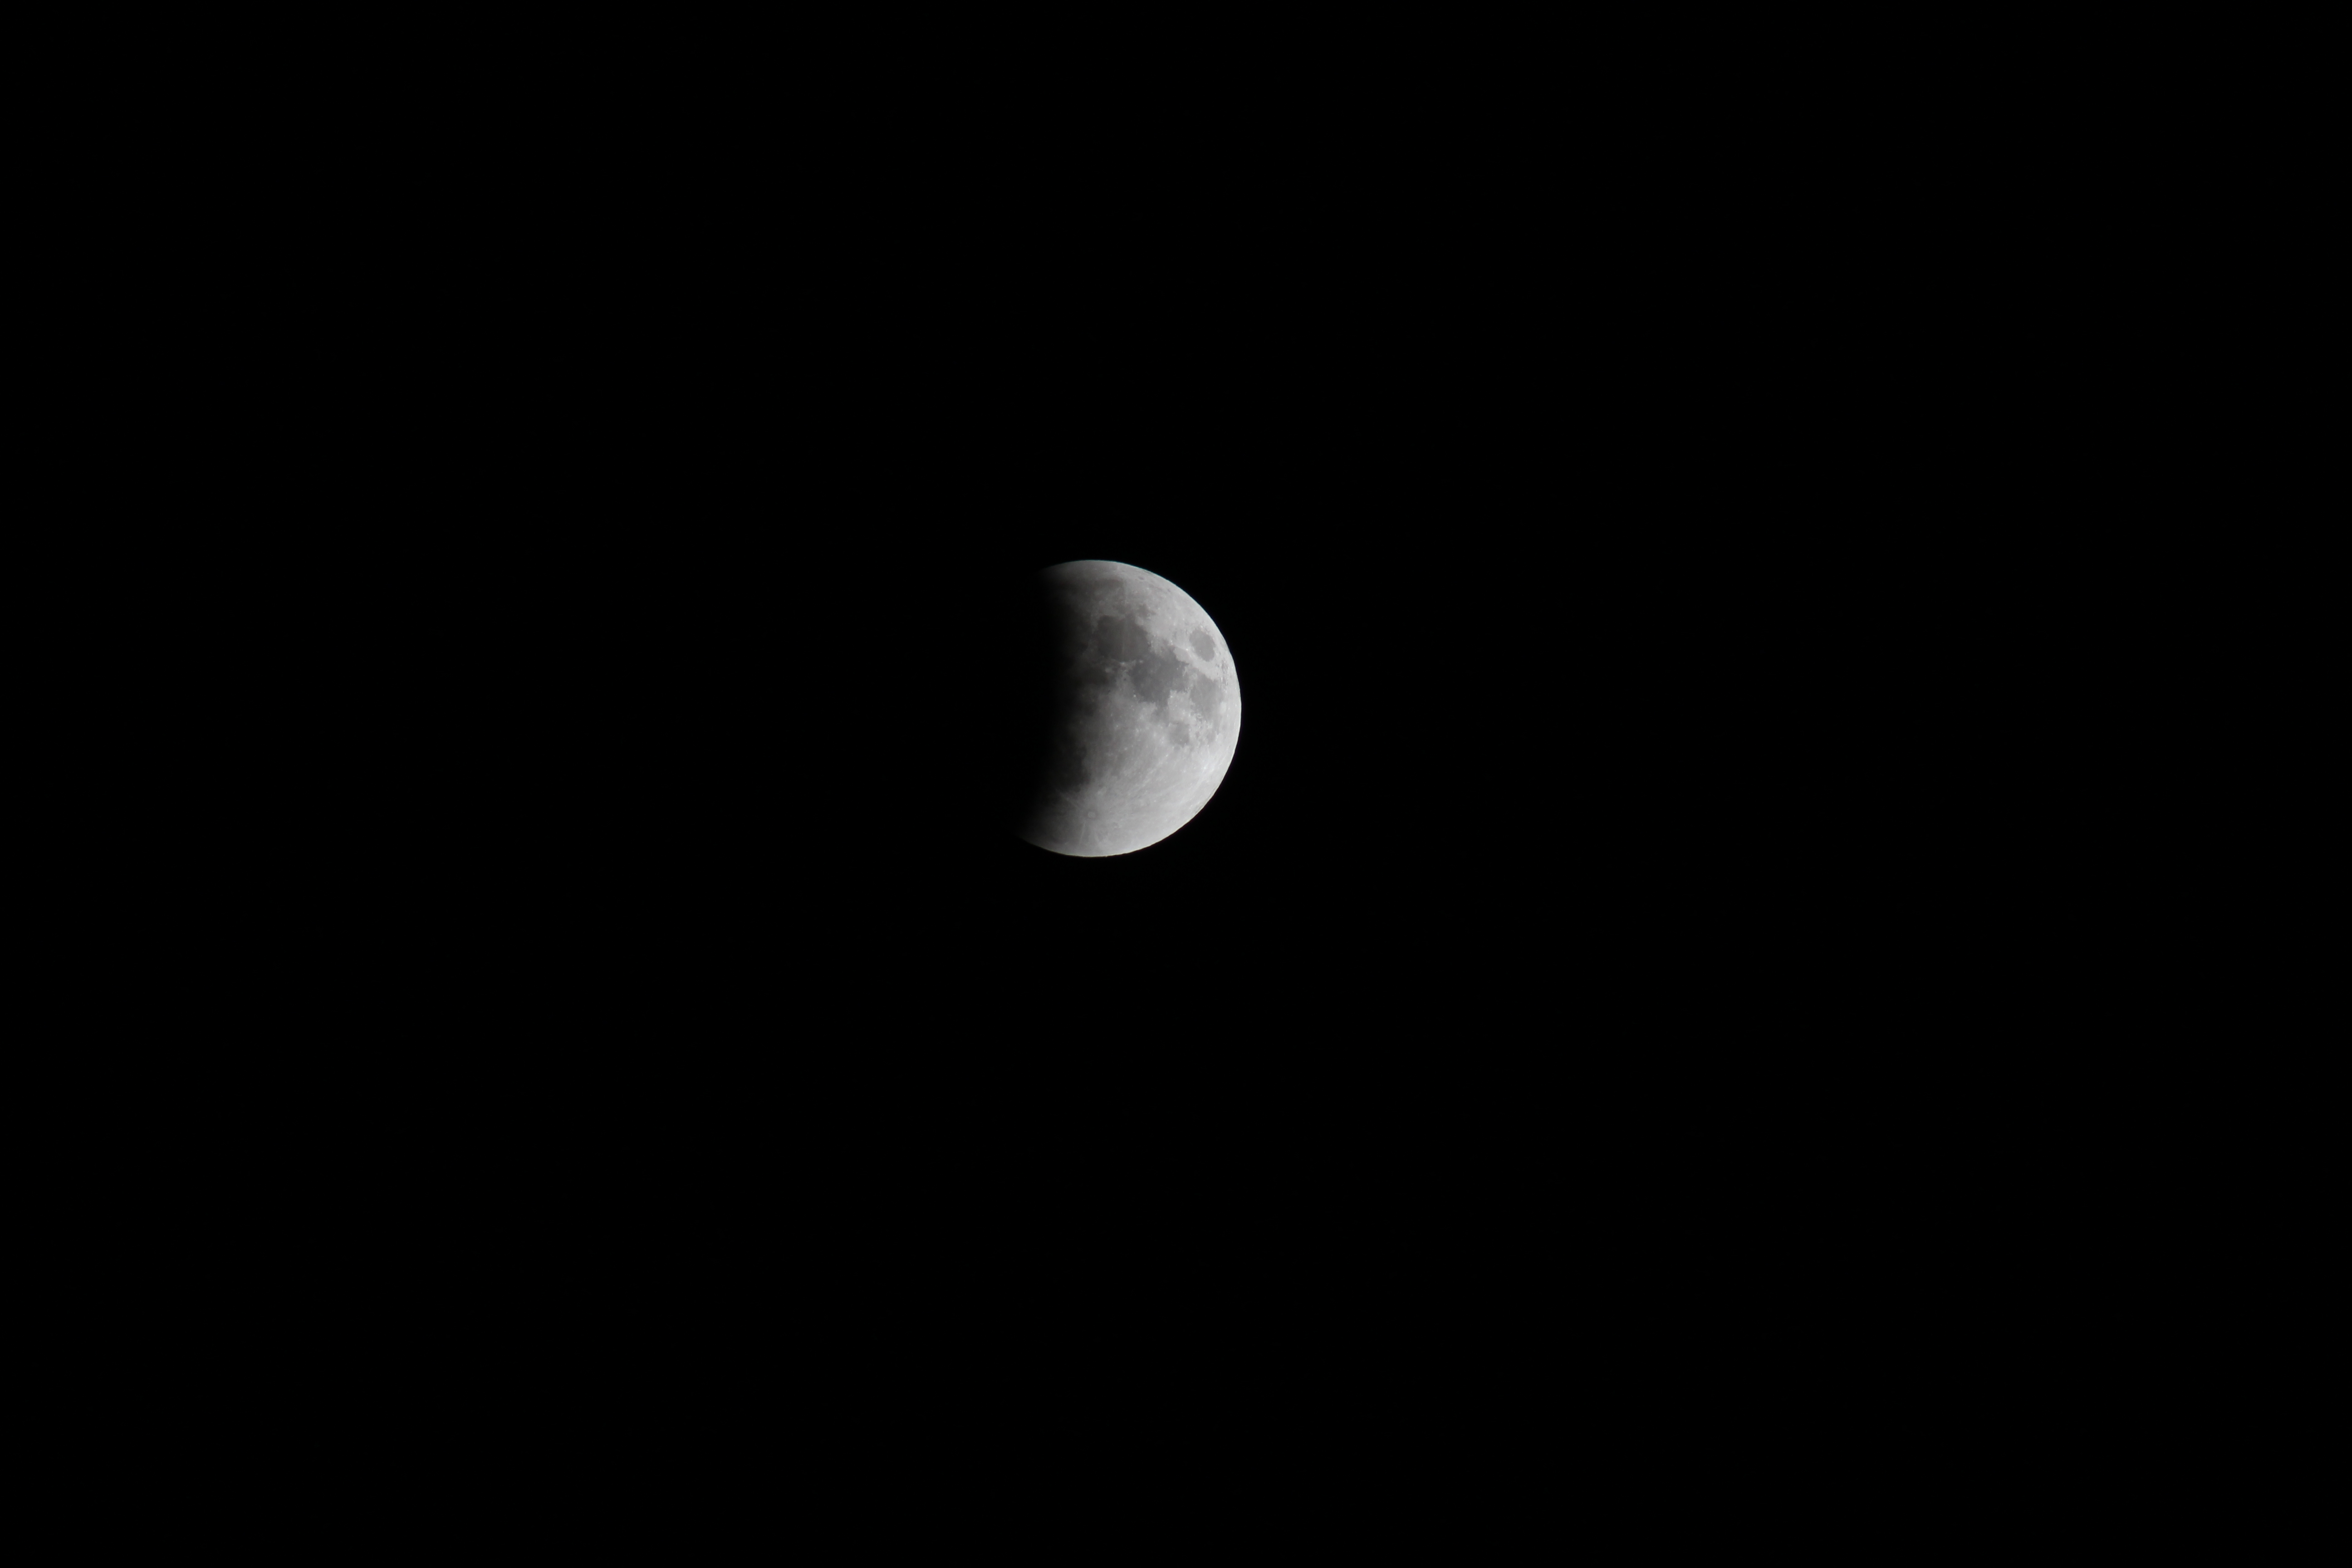
black and white, night, atmosphere, monochrome, moon, circle, eclipse, supermoon, crescent, astronomical object, lunar eclipse, celestial event